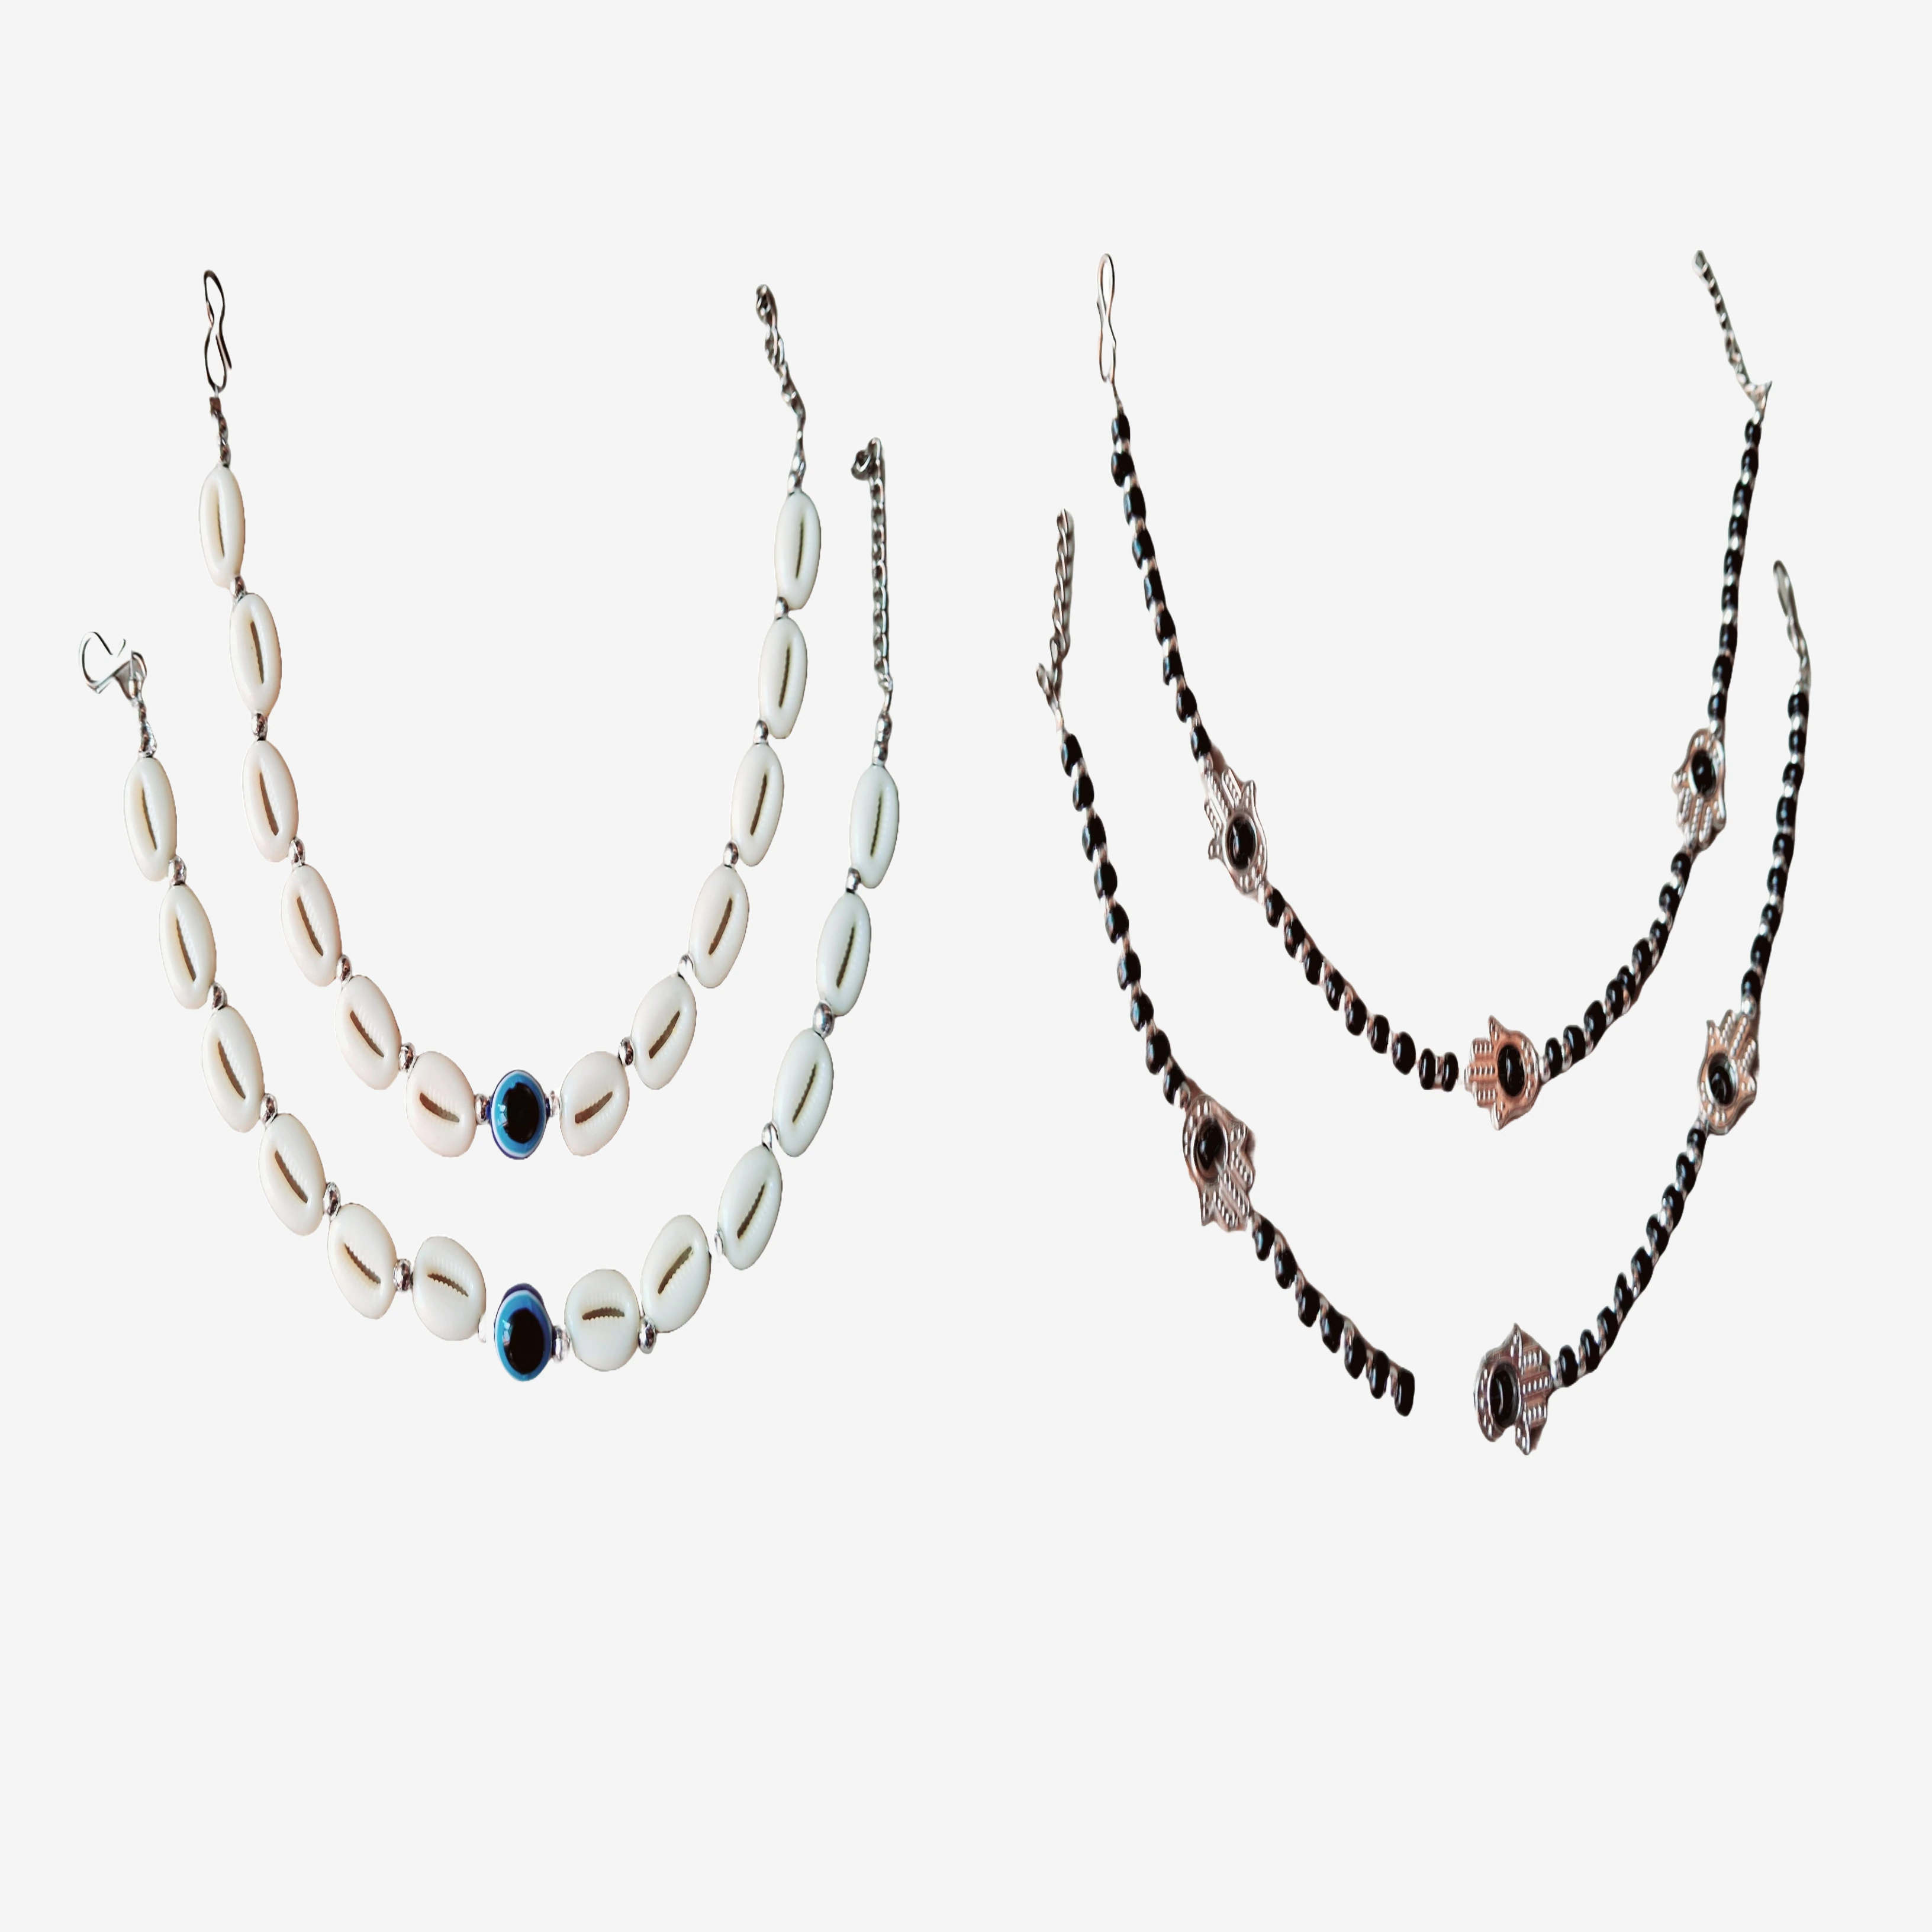
Vibrance Evil eye anklet - pack of 2 for girls and women
Type: Anklets
Brand: VIBRANCE
Price: Rs. 199
 Evil eye Anklets for girls Women's with black stone and Trendy Nazariya Payal Anklet set ( Pack of 2 pair )Name: Evil eye Anklets for girls Women's with black stone and Trendy Nazariya Payal Anklet set ( Pack of 2 pair )Base Metal: AlloyPlating: Oxidised SilverStone Type: Artificial BeadsSizing: AdjustableType: Chain AnkletNet Quantity (N): 2 Pair AnkletSizes:Free SizeAnklets for girls Women's #anklets#girlsfastionCountry of Origin: IndiaDisclaimer:This product is for fashion and personal adornment purposes only. The Evil Eye symbol is traditionally believed to offer protection, but its effectiveness is based on personal and cultural beliefs. Avoid prolonged exposure to water, perfumes, and harsh chemicals to maintain the quality and longevity of the anklet. Color and design may vary slightly due to handcrafted nature and screen display differences. Keep away from small children as small parts may pose a choking hazard.
Features: Symbolizes protection from negativity.,Includes two anklets for mix-and-match options,Designed with an adjustable clasp or stretchable design.,Made from quality metal, beads, or thread.,Comfortable for all-day wear.,Suitable for casual, beach, and party wear.,Crafted with attention to detail.,Complements modern and traditional outfits.,Ideal for birthdays, anniversaries, or friendship gifts.,Withstands daily wear and light exposure to water.